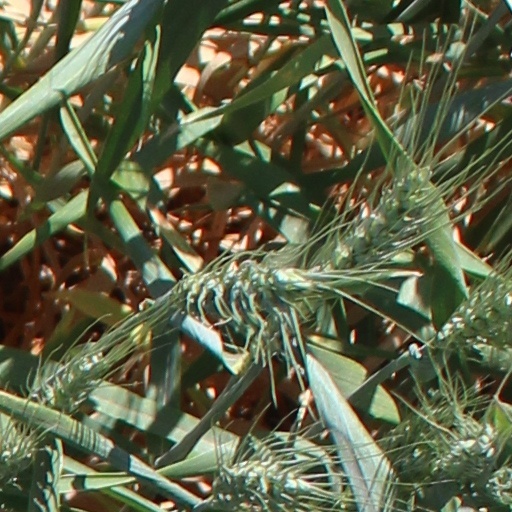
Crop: wheat